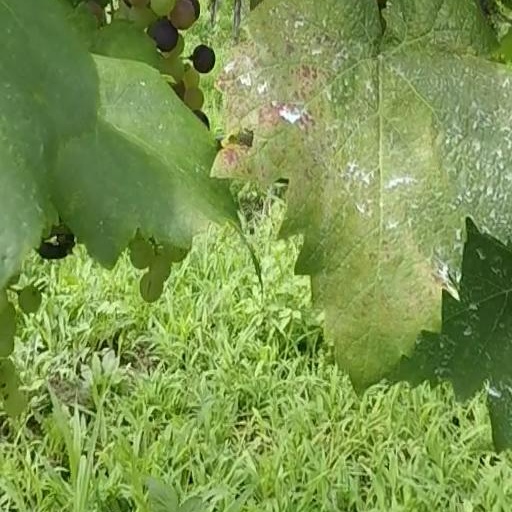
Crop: grape